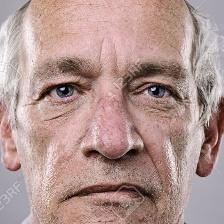
Label: faces